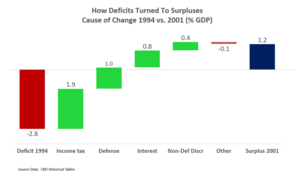
La présidence de Bill Clinton débuta le 20 janvier 1993, date de l'investiture de Bill Clinton en tant que 42ᵉ président des États-Unis, et prit fin le 20 janvier 2001. Membre du Parti démocrate, Clinton entra en fonction après avoir remporté l'élection présidentielle de 1992 face au président sortant George H. W. Bush et au milliardaire Ross Perot. Quatre ans plus tard, Clinton défit à nouveau Perot et le candidat républicain Bob Dole ce qui lui permit d'être élu pour un second mandat. Dans le cadre de ces élections, Clinton s'était présenté comme un Nouveau démocrate et le positionnement centriste, ou « troisième voie », qu'il adopta se ressentit dans les décisions politiques de son administration. Il fut le premier président élu après la fin de la Guerre froide et le premier baby boomer à accéder à la présidence. Il fut également le premier président démocrate à effectuer deux mandats complets depuis Franklin D. Roosevelt. À la suite de l'élection présidentielle de 2000, le républicain George W. Bush lui succéda à la Maison-Blanche.